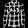
Label: Shirt